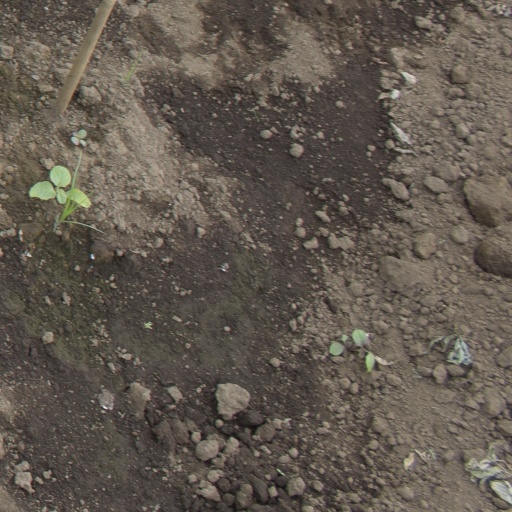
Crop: soybean